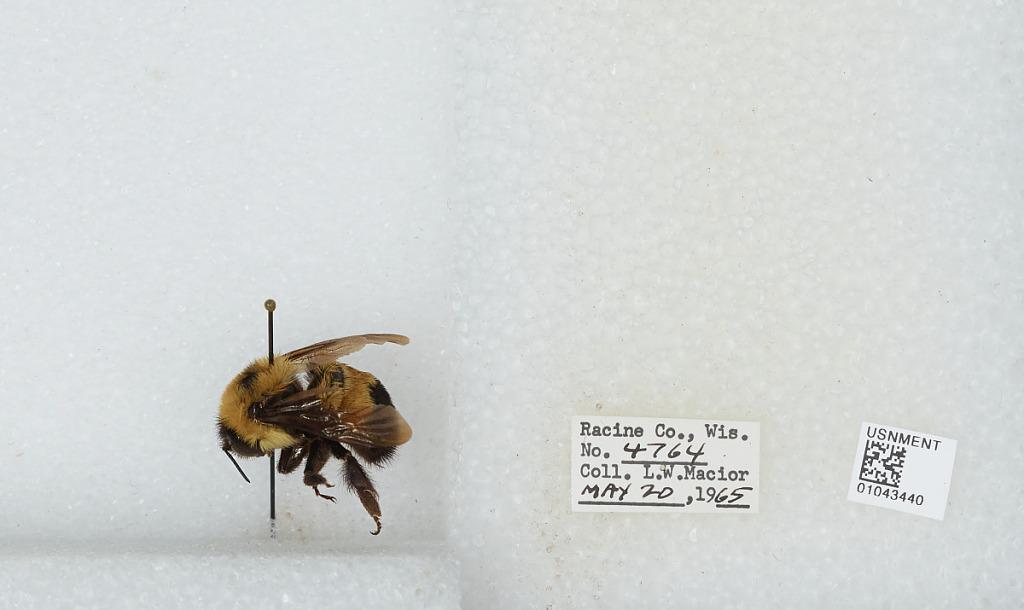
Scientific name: Bombus (Bombus) affinis Cresson
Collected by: L. Macior
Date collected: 1965-5-20
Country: United States
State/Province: Wisconsin
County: Racine
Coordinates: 42.78, -87.76